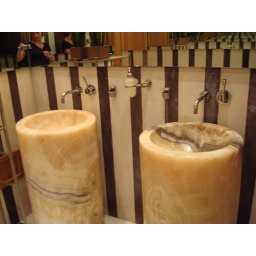
The sink in every public bathroom is unique